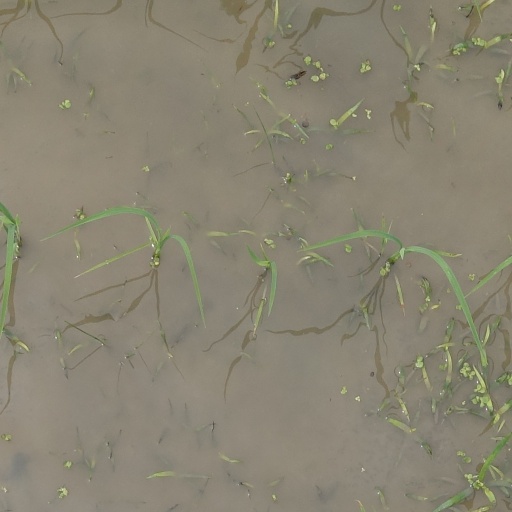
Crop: rice